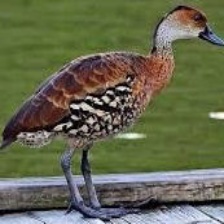
Species: SPOTTED WHISTLING DUCK
Scientific name: DENDROCYGNA GUTTATA
ImageNet parent category: drake